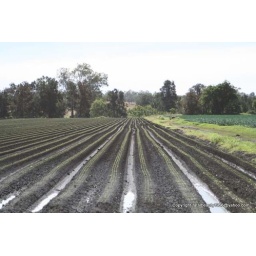
water in the field